Quetzalcōātl

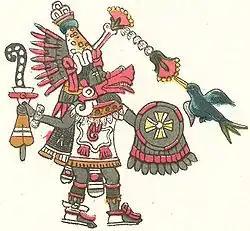
Quetzalcoatl as depicted in the Codex Magliabechiano

To the Aztecs, Quetzalcoatl was, as his name indicates, a feathered serpent. He was a creator deity having contributed essentially to the creation of mankind. He also had anthropomorphic forms, for example in his aspects as Ehecatl the wind god. Among the Aztecs, the name Quetzalcoatl was also a priestly title, as the two most important priests of the Aztec Templo Mayor were called "Quetzalcoatl Tlamacazqui". In the Aztec ritual calendar, different deities were associated with the cycle-of-year names: Quetzalcoatl was tied to the year Ce Acatl (One Reed), which correlates to the year 1519.